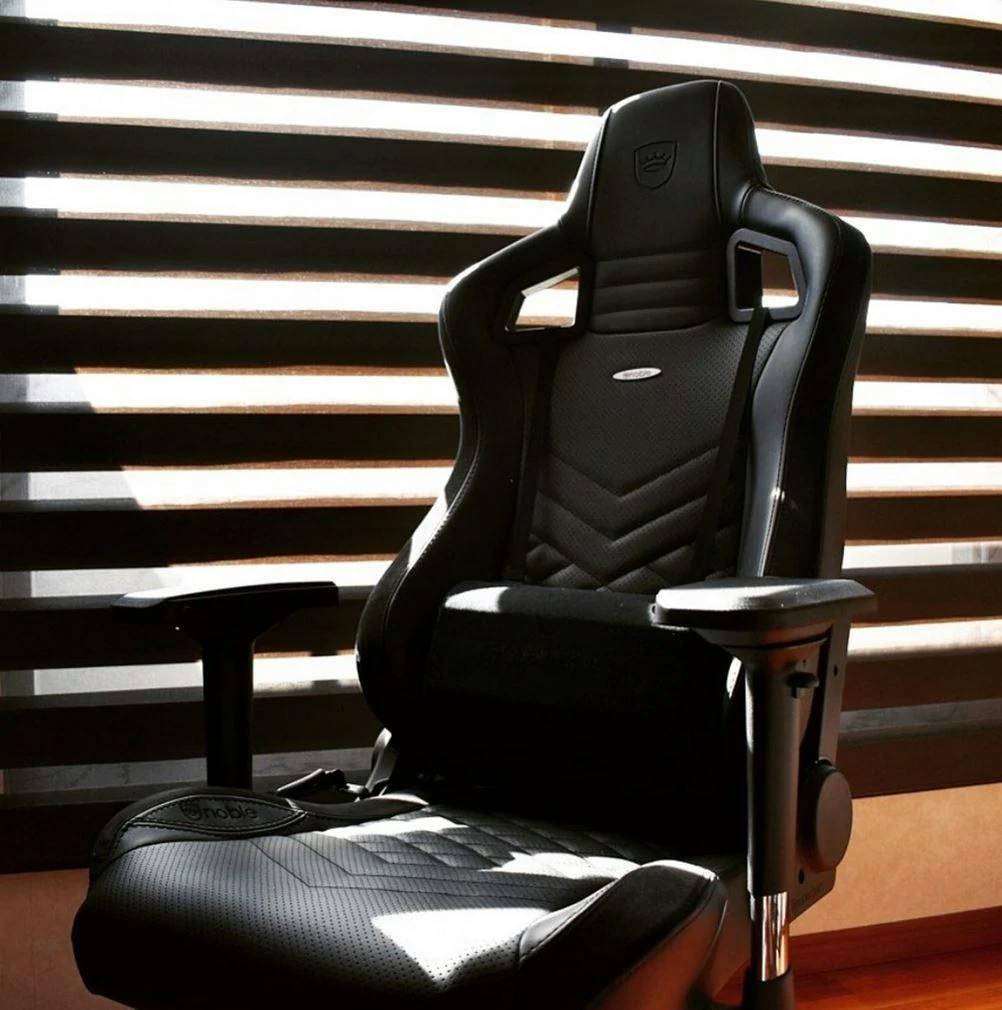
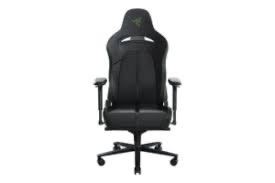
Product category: items_chair
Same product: no